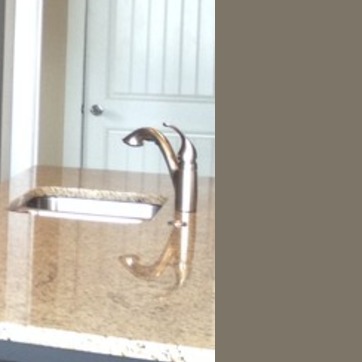
Material: metal